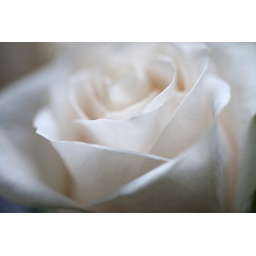
white rose in winter